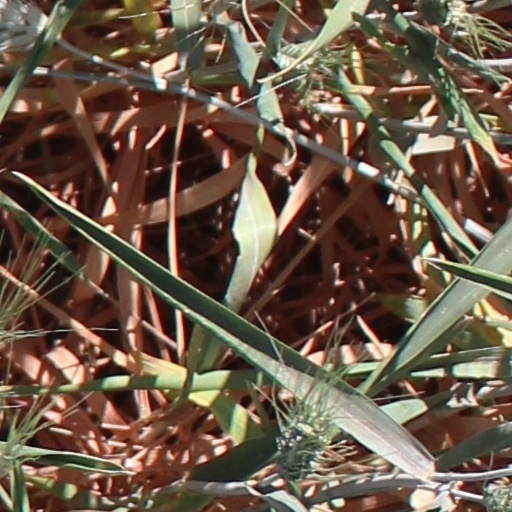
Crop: wheat